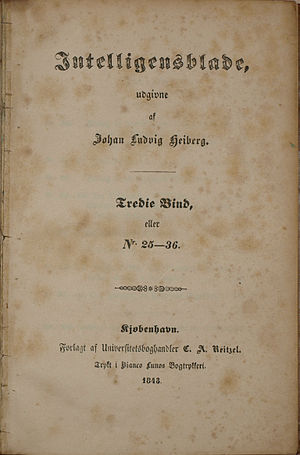
Johan Ludvig Heiberg / 1828 Skuespillet “Elverhøj” / 1829 titel af professor og 1830 docent ved den militære højskole, et par bidrag til filosofien
Titelblad til Johan Ludvig Heibergs (1791-1860) tidsskrift Intelligensblade. (Her et nummer fra 1843)
Johan Ludvig Heiberg var en dansk dramatiker, indflydelsesrig kritiker og chef for Det kongelige Teater 1849–1856. Heiberg skrev i 1828 Elverhøi. 1831 indgik Heiberg ægteskab med kongelig skuespillerinde Johanne Luise Pätges, herefter Fru Johanne Luise Heiberg.